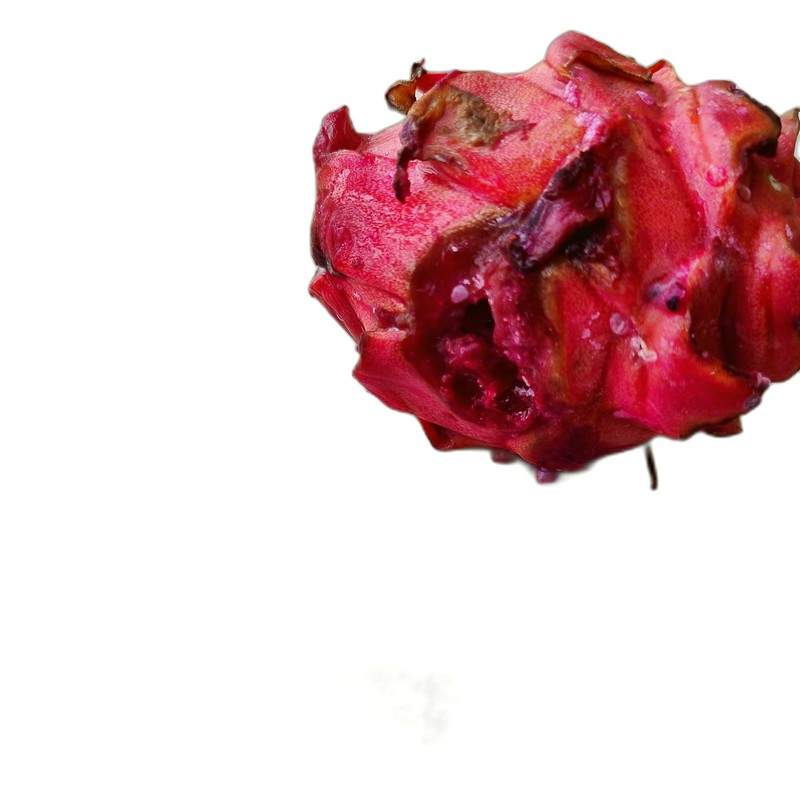
Label: Defect Dragon Fruit